Impressionism

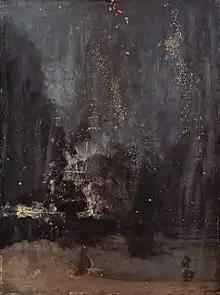
James Abbott McNeill Whistler, "", 1874, Detroit Institute of Arts

The critics of the time lumped these four together without regard to their personal styles, techniques, or subject matter. Critics viewing their works at the exhibitions often attempted to acknowledge the women artists' talents but circumscribed them within a limited notion of femininity. Arguing for the suitability of Impressionist technique to women's manner of perception, Parisian critic S.C. de Soissons wrote:One can understand that women have no originality of thought, and that literature and music have no feminine character; but surely women know how to observe, and what they see is quite different from that which men see, and the art which they put in their gestures, in their toilet, in the decoration of their environment is sufficient to give is the idea of an instinctive, of a peculiar genius which resides in each one of them.